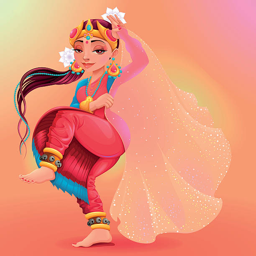
dancer representing the veil of vector art illustration